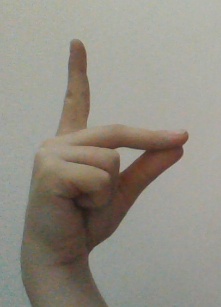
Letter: ta